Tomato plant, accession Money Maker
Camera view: tilt-top (135 deg); turntable rotation: 270 degrees
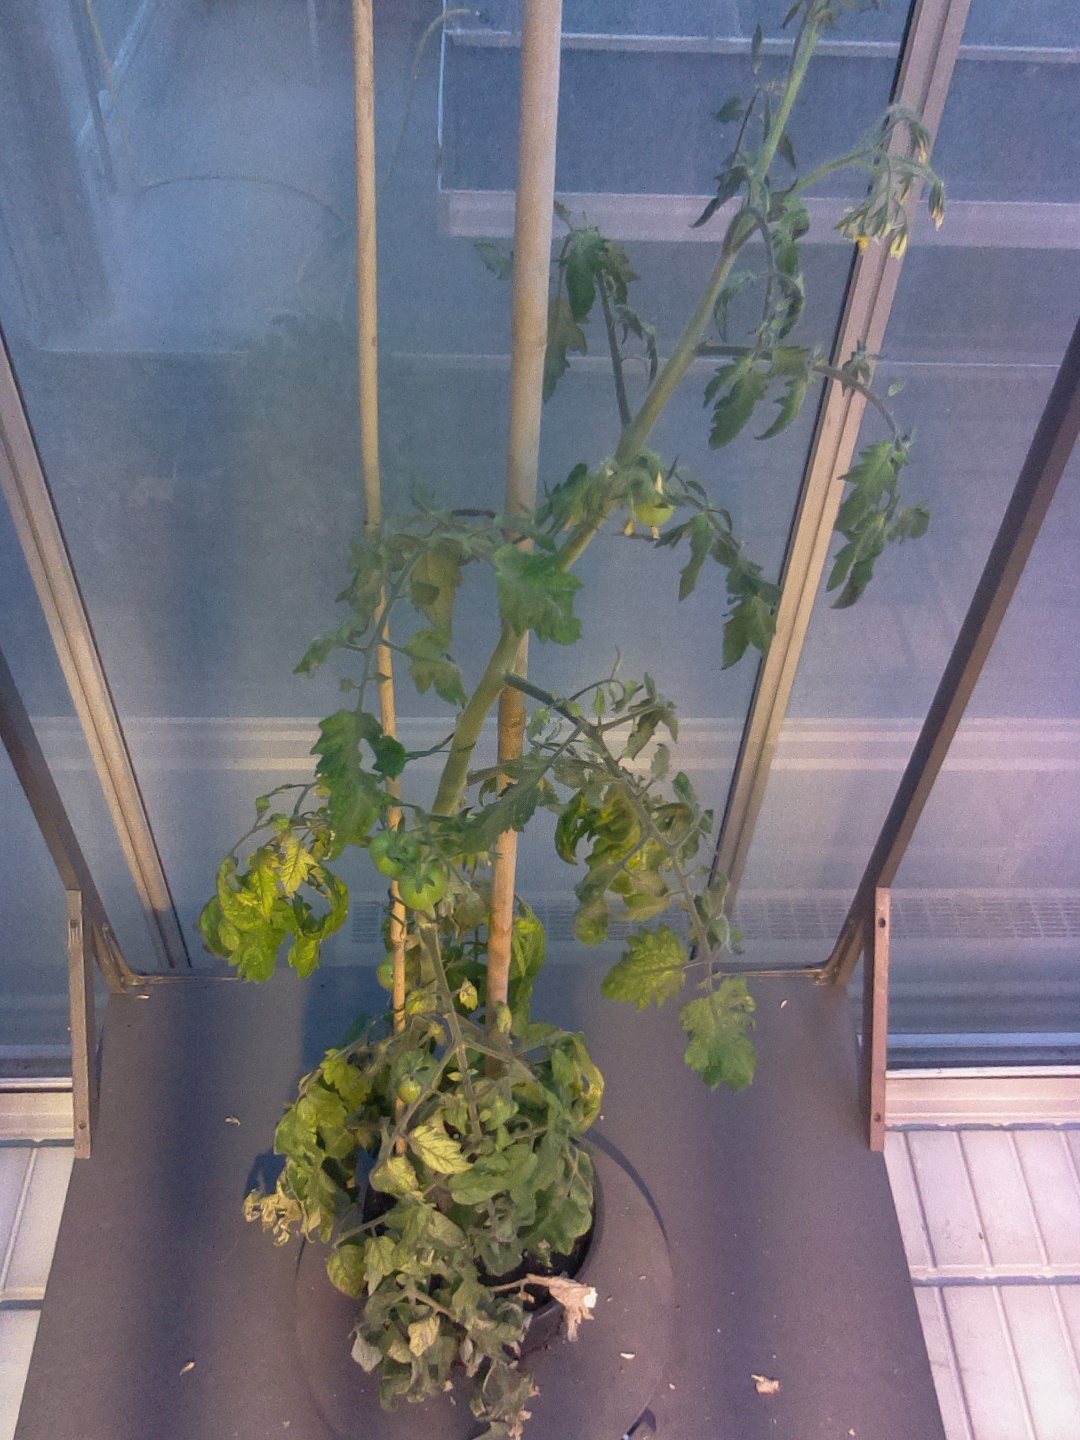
BBCH growth stage 72: 20%-30% of final fruit size